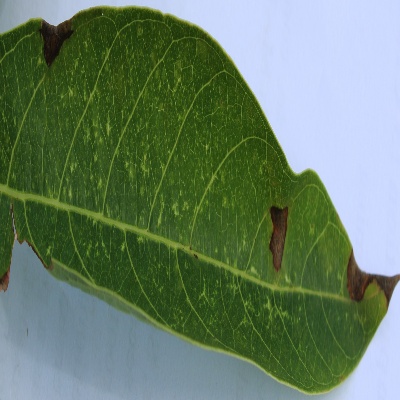
Crop: Cassava
Condition: bacterial blight